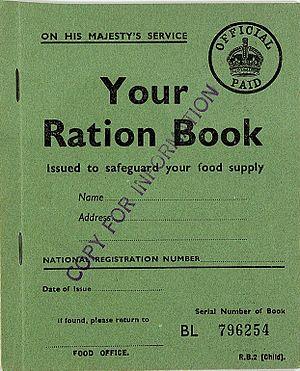
Le rationnement est le fait de limiter la distribution et l'approvisionnement des ressources, des biens et des services, en en contrôlant les quantités de façon autoritaire, sur une période de temps généralement limitée.